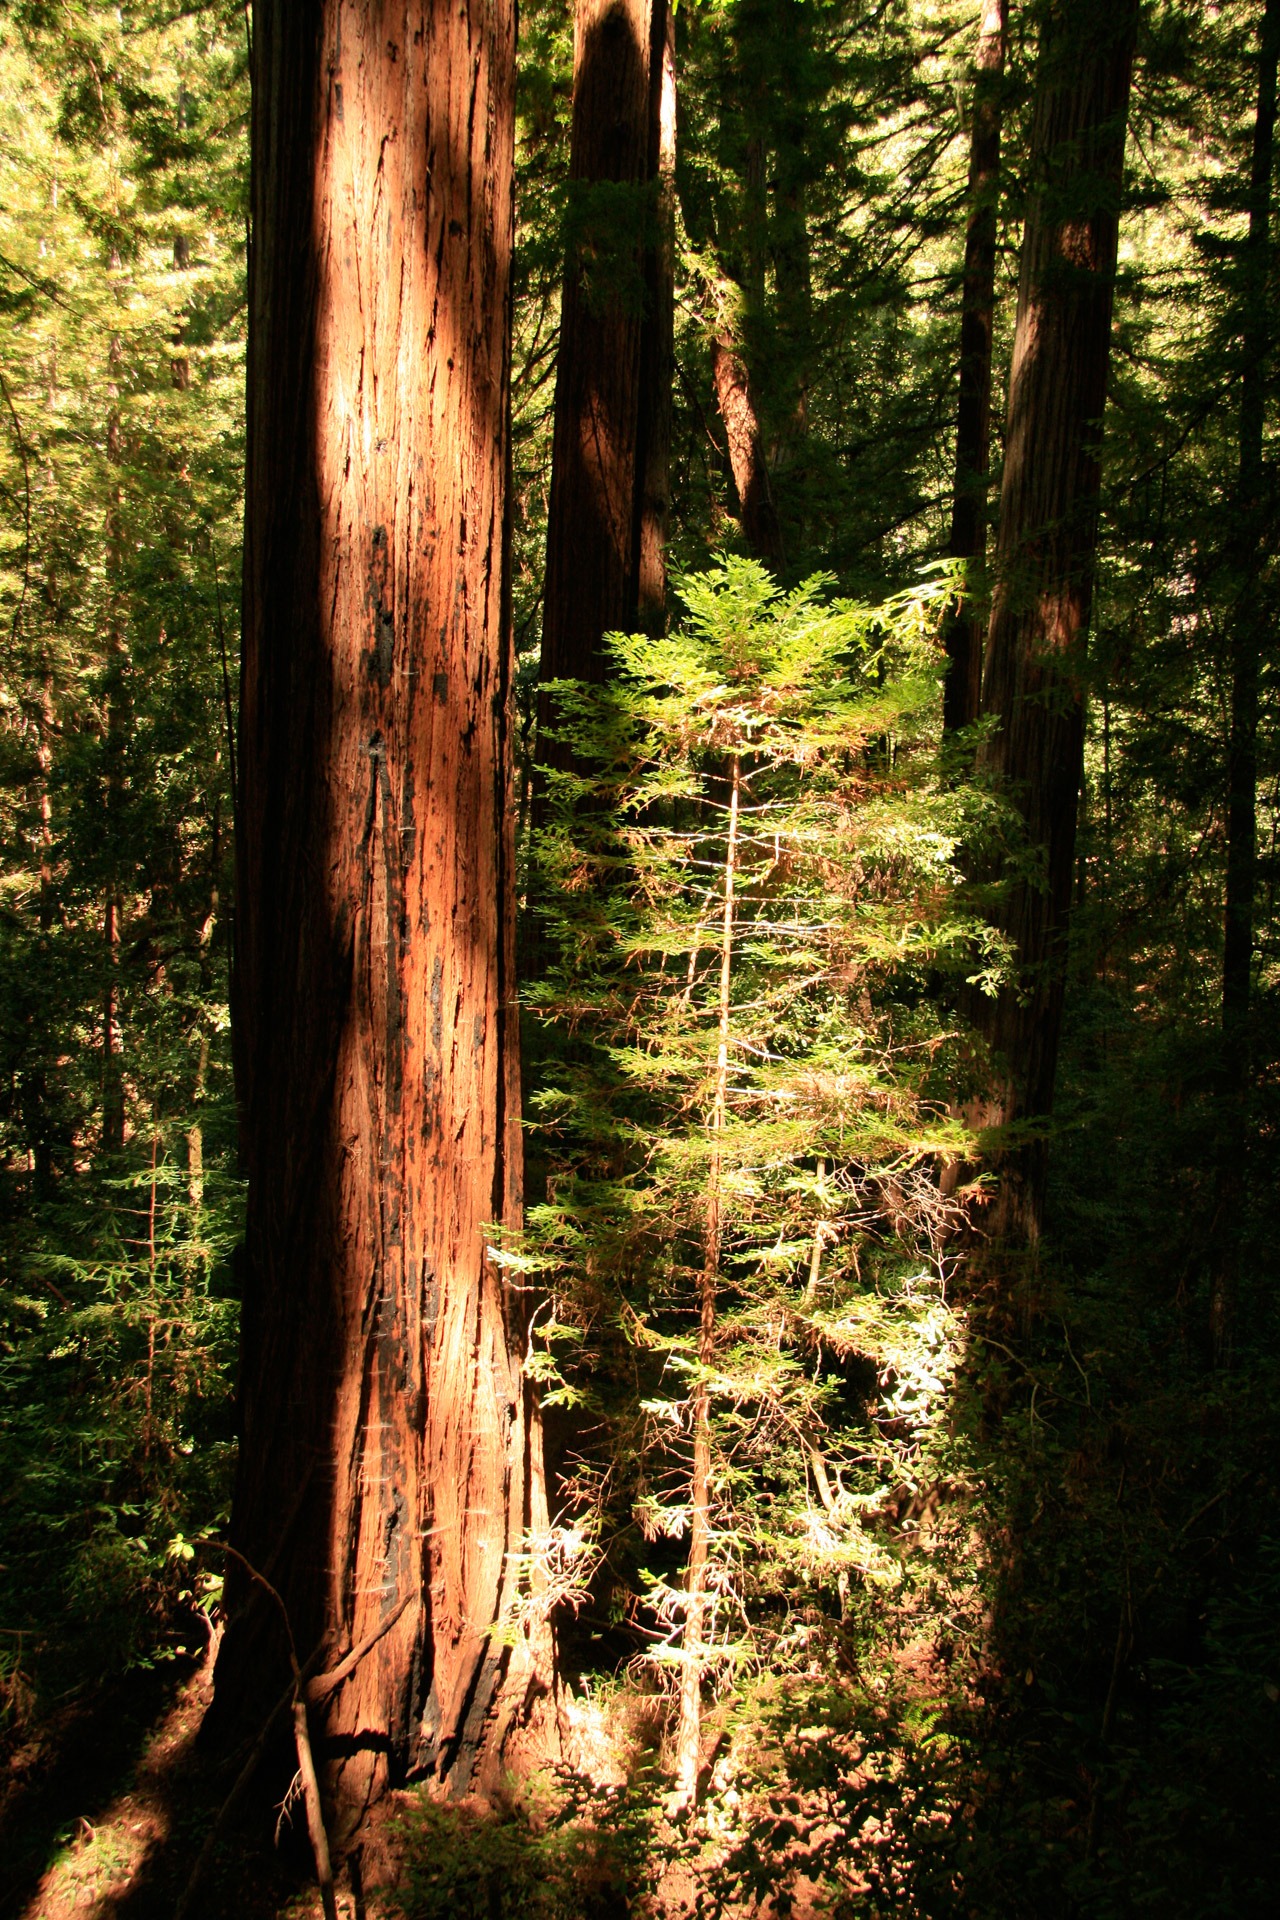
tree, nature, forest, path, pathway, outdoor, wilderness, branch, growth, plant, wood, hiking, trail, sunlight, leaf, view, trunk, walkway, bark, travel, walk, wild, environment, idyllic, foliage, rural, canopy, jungle, tranquil, scenic, hike, lush, peaceful, natural, autumn, scenery, america, ancient, california, season, botanical, majestic, life, redwood, ecology, trees, outdoors, woods, american, secluded, forestry, rainforest, branches, tall, deciduous, giant, way, big, grove, scene, dramatic, large, huge, woodland, habitat, footpath, ecosystem, biome, old growth forest, natural environment, geographical feature, woody plant, temperate broadleaf and mixed forest, temperate coniferous forest